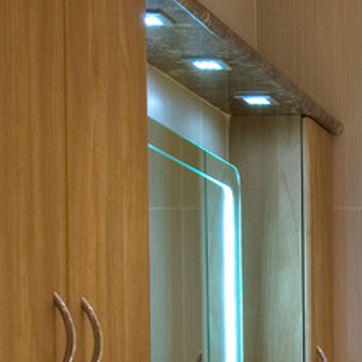
Material: mirror